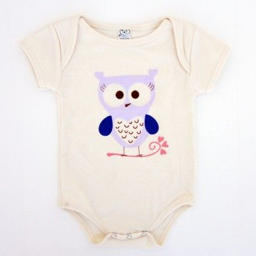
organic snappy tee in biological species by person .